The Adventures of Smilin' Jack

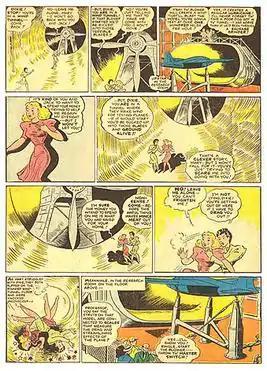
Dell's Four Color comic book, "Smilin' Jack" #36, reprinting 1938–40 strips.

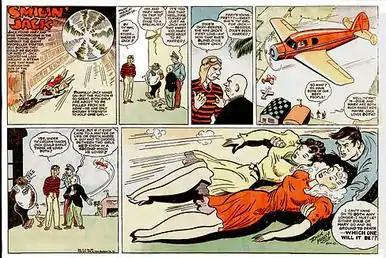
Zack Mosley's "Smilin' Jack" (November 12, 1939)

"Smilin' Jack" developed a colorful and imaginative band of supporting characters through its lengthy run, including the handsome Downwind Jaxon; Fat Stuff, a humorous Hawaiian character; hillbilly mechanic Rufus Jimpson; glamorous air hostess Dixie Lee; and eventually Jack Jr., plus various romantic interests, referred to by Mosley as "de-icers". Villains included The Claw, Toemain the Terrible, The Head and his sister, The Mongoose.